Ferdowsi University of Mashhad

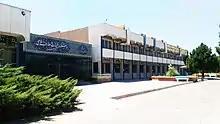
Faculty of Theology - Ferdowsi University of Mashhad

Founded in 1958, the School of Theology has 48 faculty members and comprises five departments: Islamic History and Civilization, Islamic Philosophy, Islamic Jurisprudence, Koranic Studies, and Comparative Religion and Mysticism. The school offers programs at the Bachelors, Masters, and PhD levels.